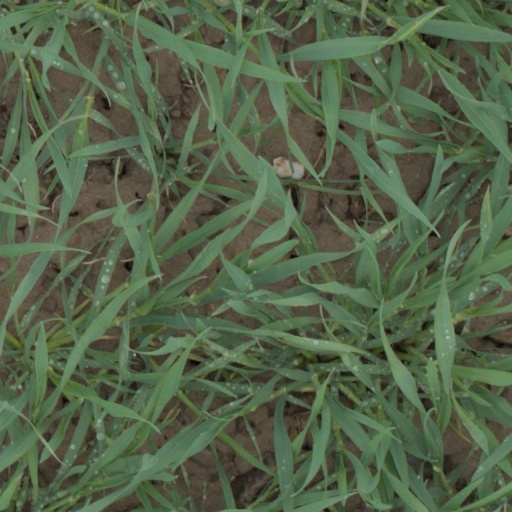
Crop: wheat